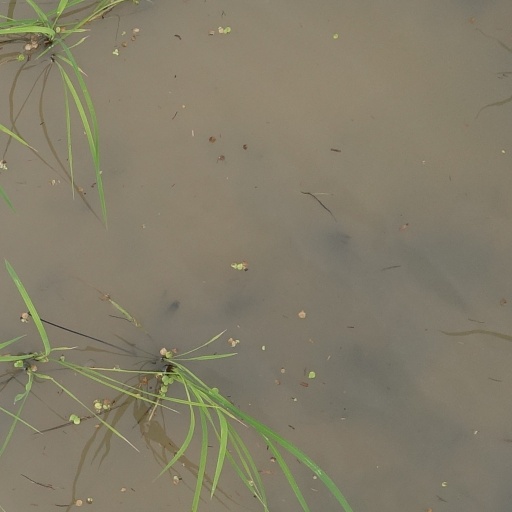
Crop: rice